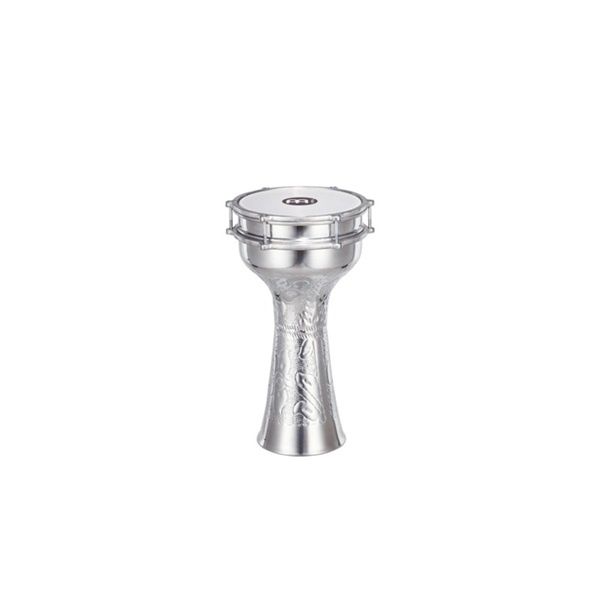
MEINL HE-315 [Aluminum Jingle Darbuka] [Special Order Item]
☆Meinl/Darbuka now in stock!☆ Meinl's Darbuka is now in stock! This jingle darbuka features hand-hammered engraving on the aluminum body and a jingle inside. The jingle creates a lively darbuka sound. [HE-315 Aluminum Jingle Darbukas, Hand-Hammered] Material: Aluminum (with built-in jingle) Head: Plastic Size: Diameter 8-1/4 x Height 16 Tuning key included
Brand: Meinl
Category: Arts & Entertainment > Hobbies & Creative Arts > Musical Instruments > Percussion > Hand Percussion > Hand Drums > Goblet Drums > Darbukas